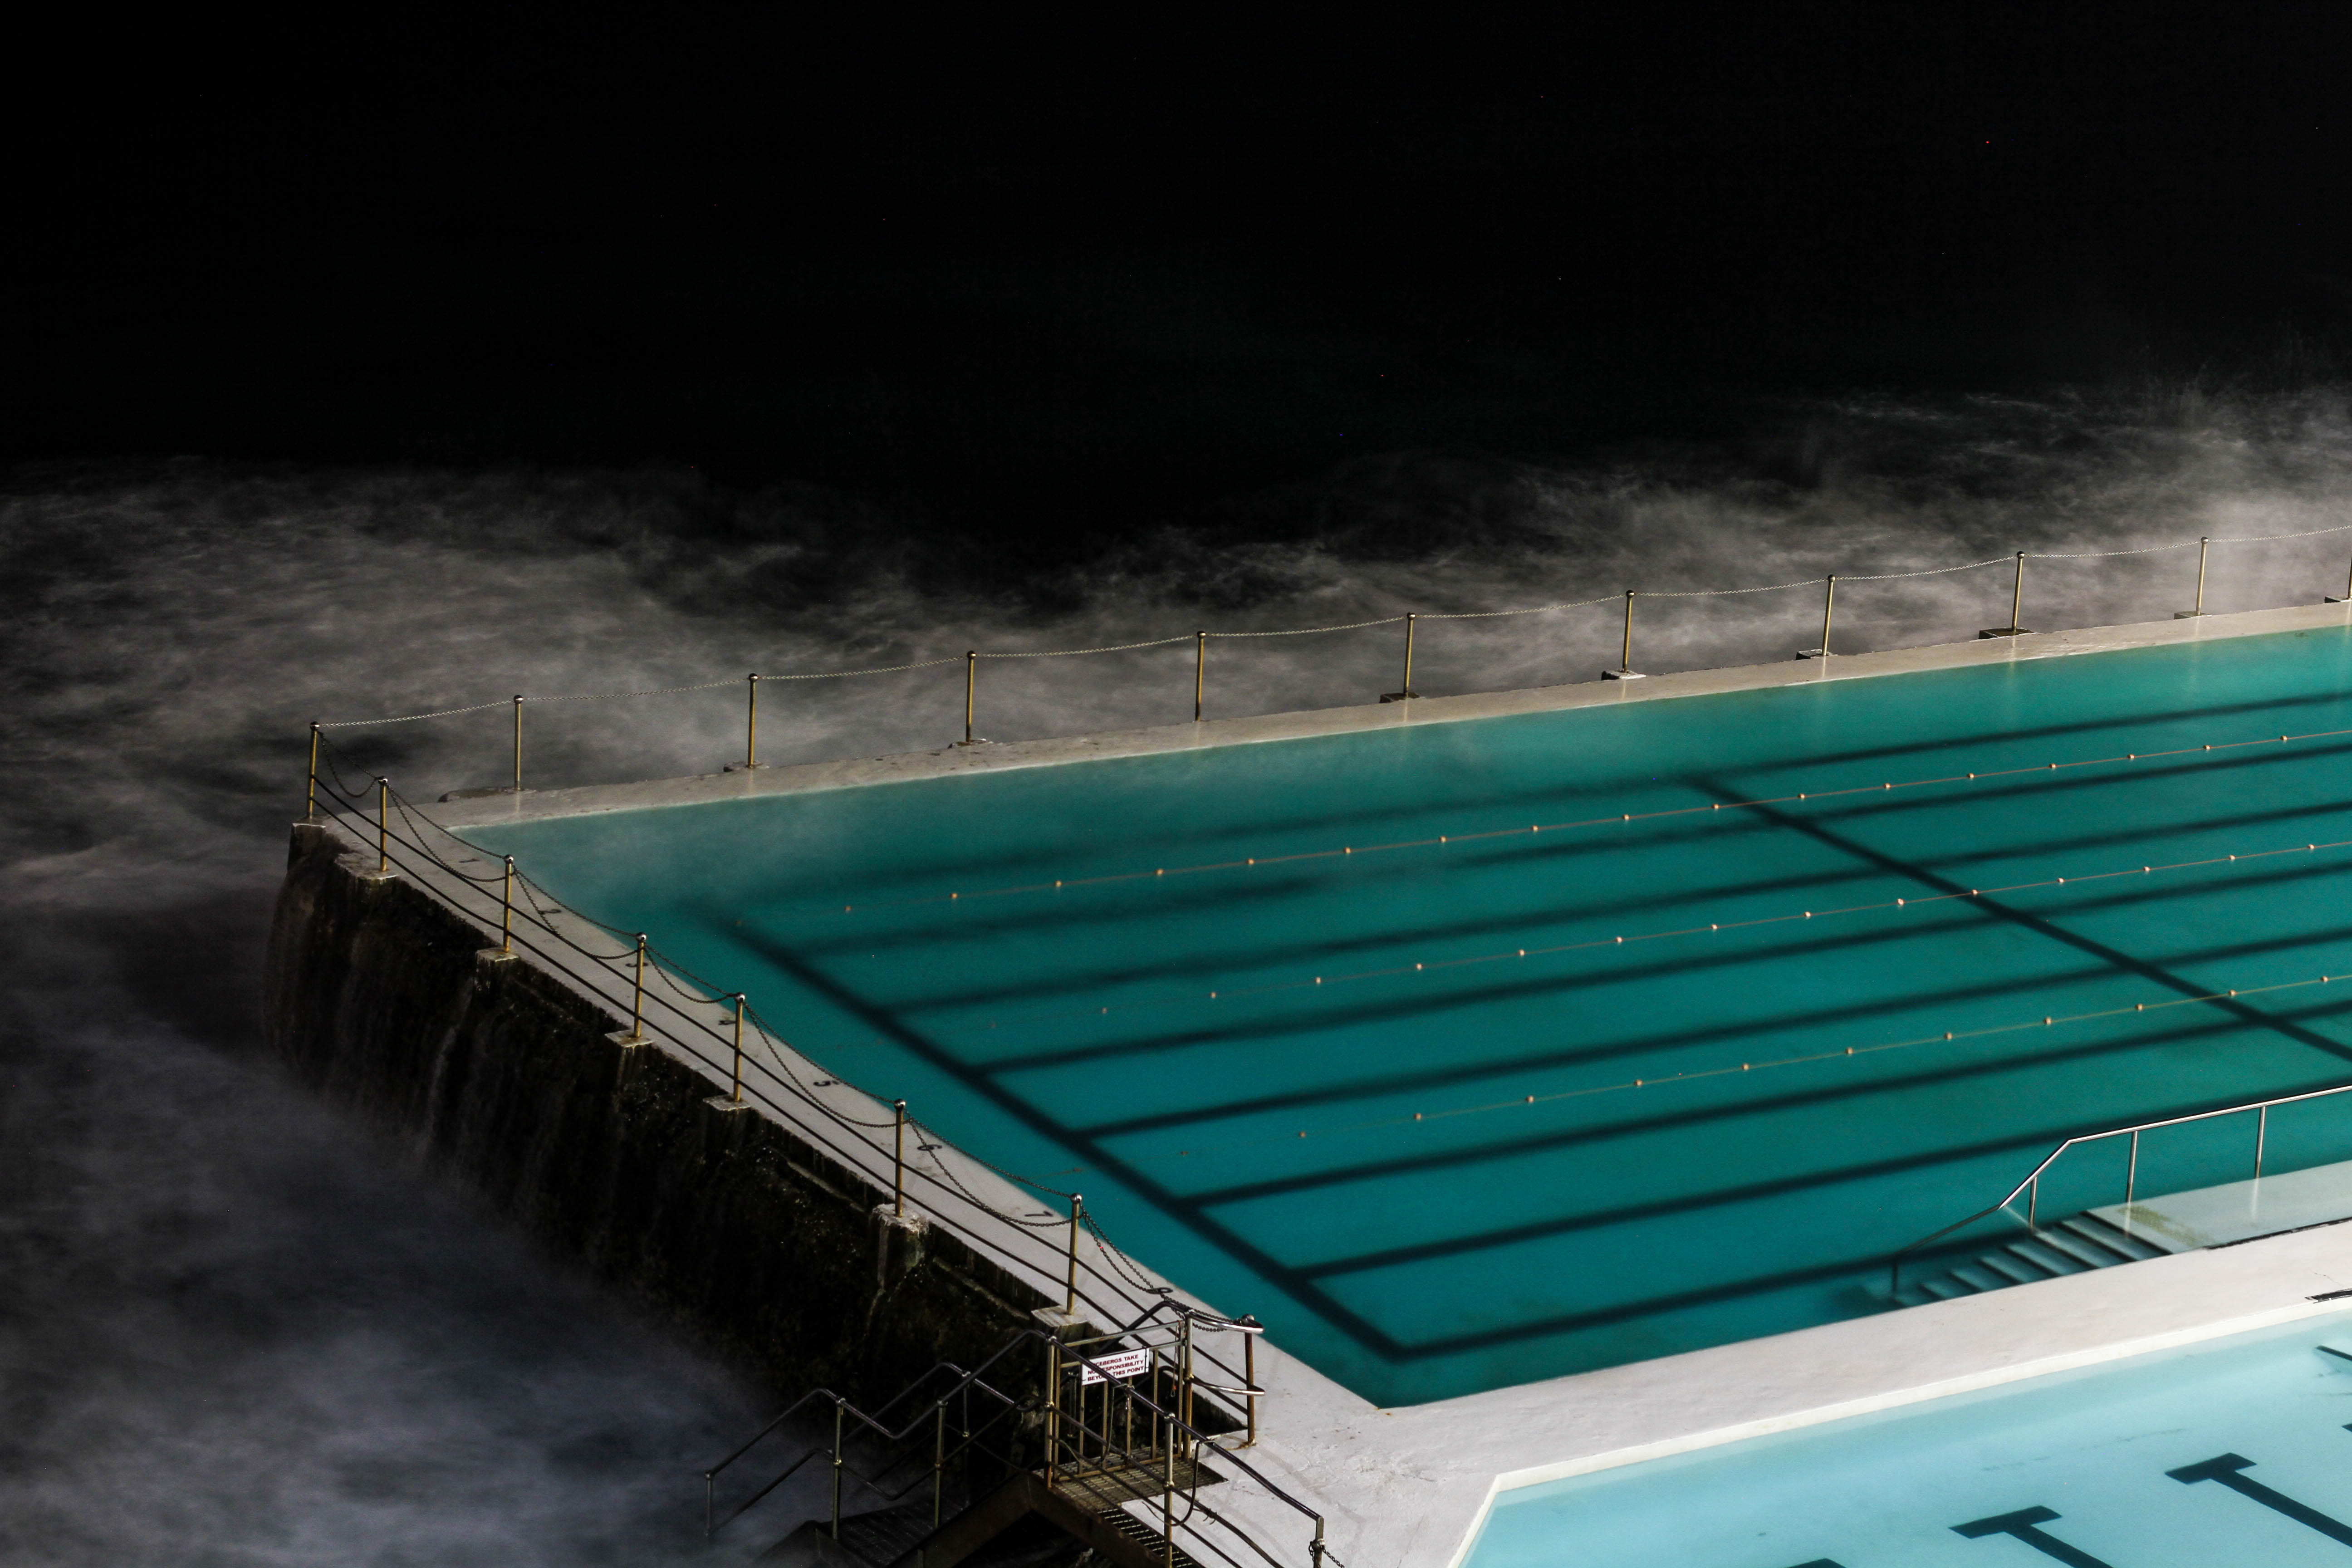
sea, water, ocean, light, wave, reflection, vehicle, swimming pool, stadium